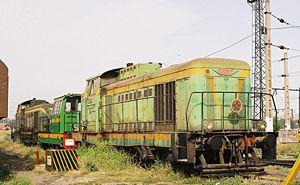
Une locomotive est un véhicule ferroviaire qui fournit l'énergie motrice d'un train. L'adjectif substantivé est originaire du latin loco - « venant d'un lieu », ablatif de « locus », lieu - et du latin médiéval motivus, « qui provoque le mouvement ». Les machines à vapeur loco-motrices ont remplacé les machines à vapeur stationnaires chargées de faire remonter les trains de wagons de marchandises ou de voitures de voyageurs sur les plans inclinés des premières voies ferrées. Celles-ci complétaient la traction hippomobile sur les parties des voies sans déclivité, d'abord dans puis hors des mines, tandis que certains trains avançaient par gravité par exemple pour descendre le charbon des sorties des mines vers les canaux.
Les DG 200 de l'ONCF marocain sont des locomotives de manœuvre lourdes commandées au début des années 1970 en Pologne afin d'essayer de diversifier les fournisseurs,